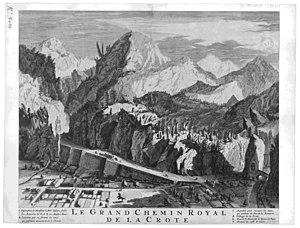
Le réseau routier de la France au XVIIᵉ siècle rend compte de l'évolution de l'ensemble des routes et voies de communication permettant d'assurer des déplacements terrestres sur le territoire national, des modes d’échanges et de déplacement, de l’administration, du financement et de la construction des routes et des ouvrages entre l'an 1599 et l'an 1700. Il fait suite à l'histoire de la route en France au XVIe siècle.